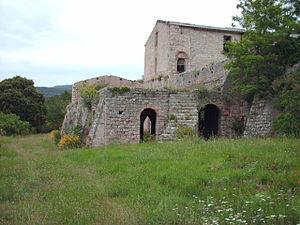
Bâtiment de l'ancienne commanderie templière du Ruou sur la commune de Villecroze, vue du Sud
La commanderie du Ruou est située dans le département du Var, dans la commune de Villecroze, près de Lorgues, à 7 km à l'est de Salernes et à 12 km à l'ouest de Draguignan.
La communauté de communes Lacs et Gorges du Verdon a pris effet le 1ᵉʳ janvier 2014 et regroupe initialement onze communes du département du Var. Le 1ᵉʳ janvier 2017, cinq communes supplémentaires rejoignent l'intercommunalité.
Villecroze est une commune française située dans le département du Var, en région Provence-Alpes-Côte d'Azur.